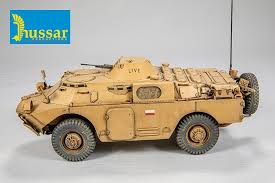
Label: BTR